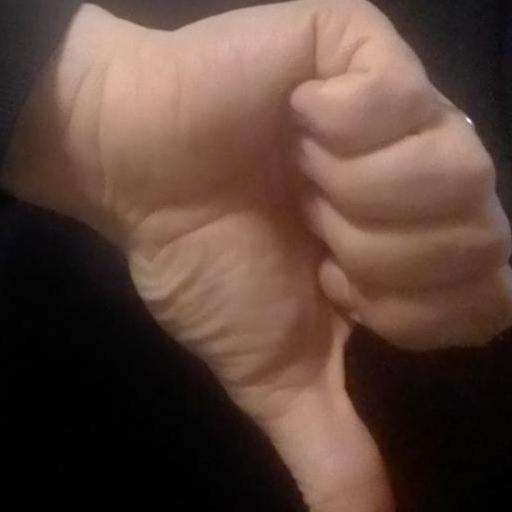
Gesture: dislike